List of historic properties in Benson, Arizona

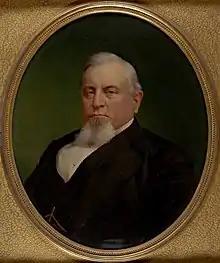
Charles Crocker

This is a list, which includes a photographic gallery, of some of the remaining historic buildings, houses, structures and monuments in Benson, Arizona, a town in Cochise County which was founded as a railroad terminal. The town of Benson is located at the intersection of Interstate 10 and Arizona SR 90. There are various historic structures in Benson which are located in 4th Street known as the Benson Railroad Historic District. Some of the structures are individually listed in the National Register of Historic Places (NRHP). Benson has two more historical districts besides the Benson Railroad Historic District. The other two historical districts are the Apache Powder Historic Residential District and the Benson Historic Barrio.